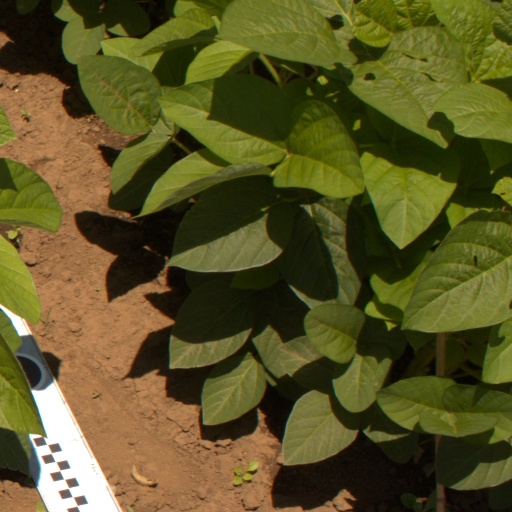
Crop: soybean